Night Riviera

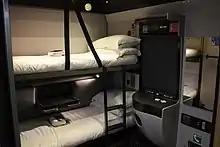
The accessible berth introduced in 2018

From London Paddington, the train stops first at (to pick up only) then a long run without stops to . This allows it to use different routes between Reading and Taunton depending on engineering work or other blockades each night: